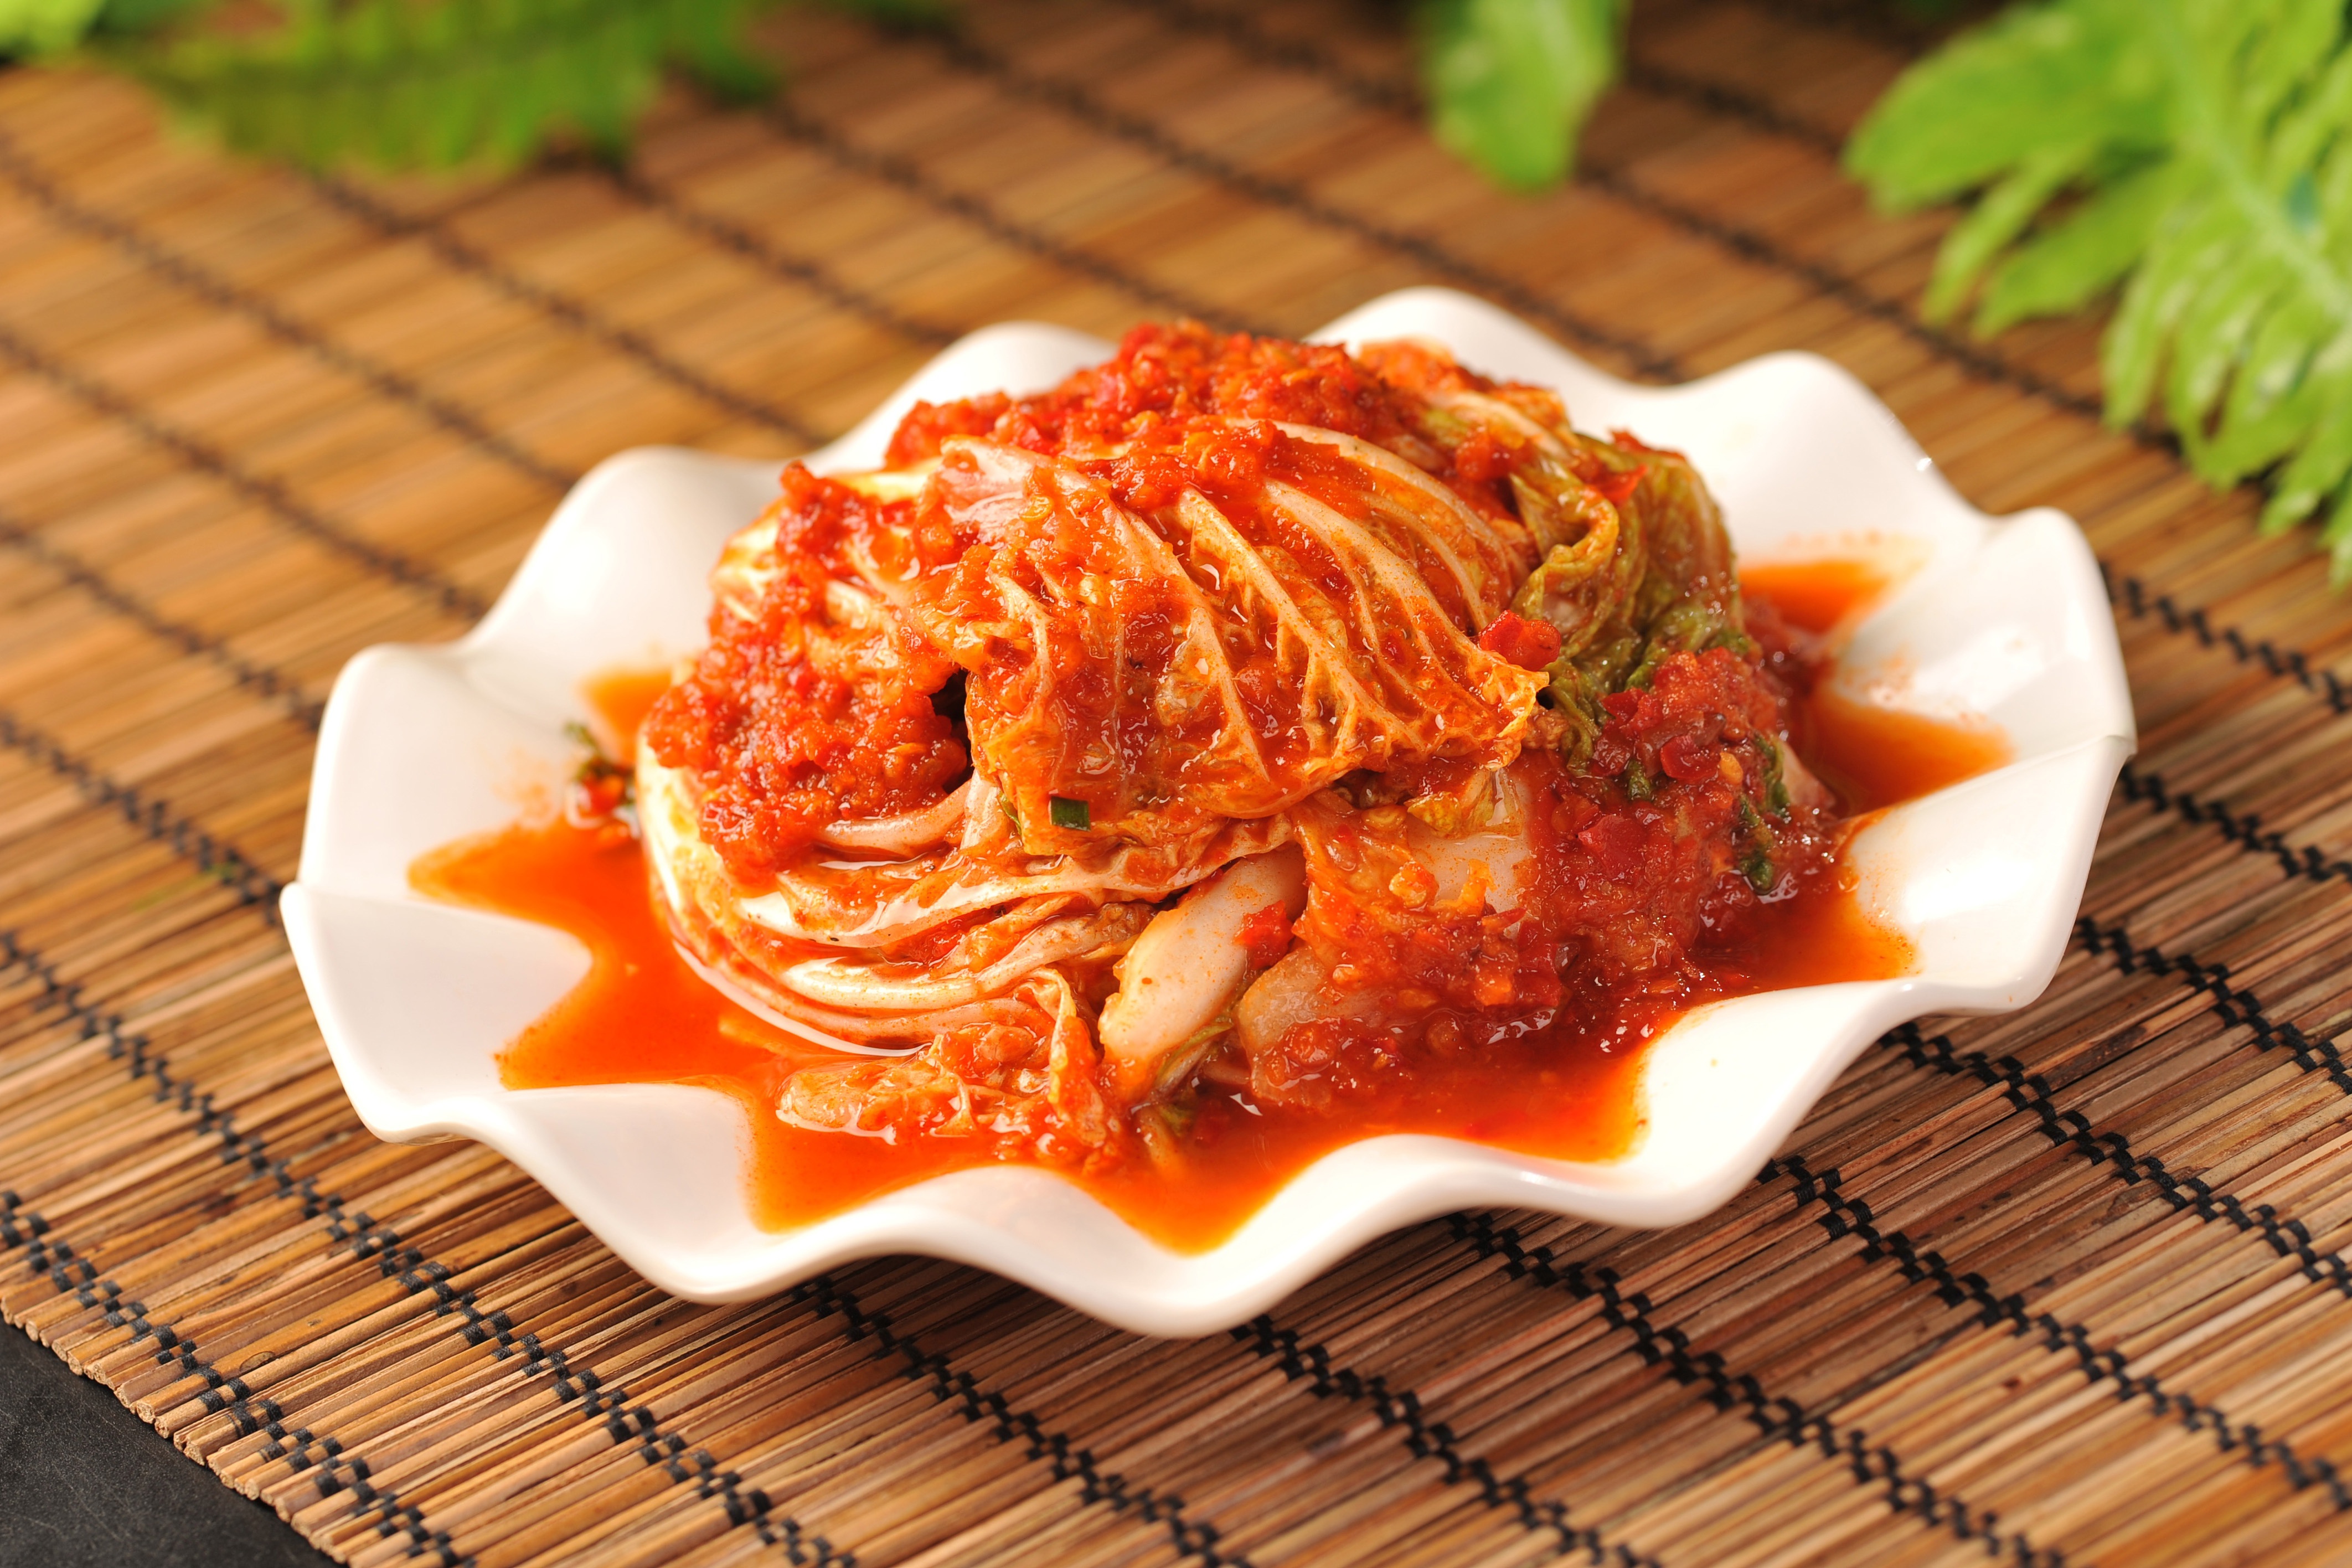
dish, food, cuisine, ingredient, kimchi, side dish, meat, produce, recipe, appetizer, Jeotgal, Amatriciana sauce, Agujjim, korean food, thai food, Cacciatore, bolognese sauce